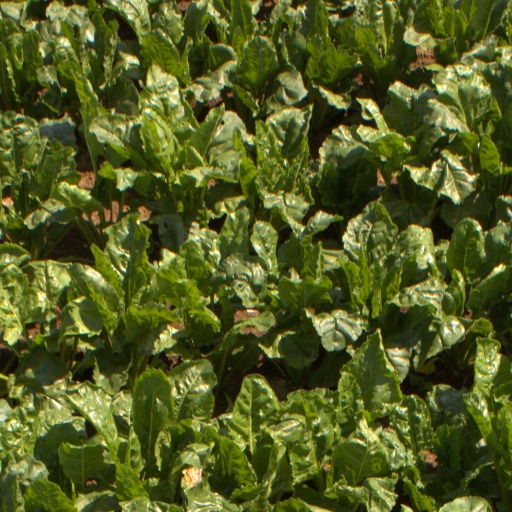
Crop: sugar beet